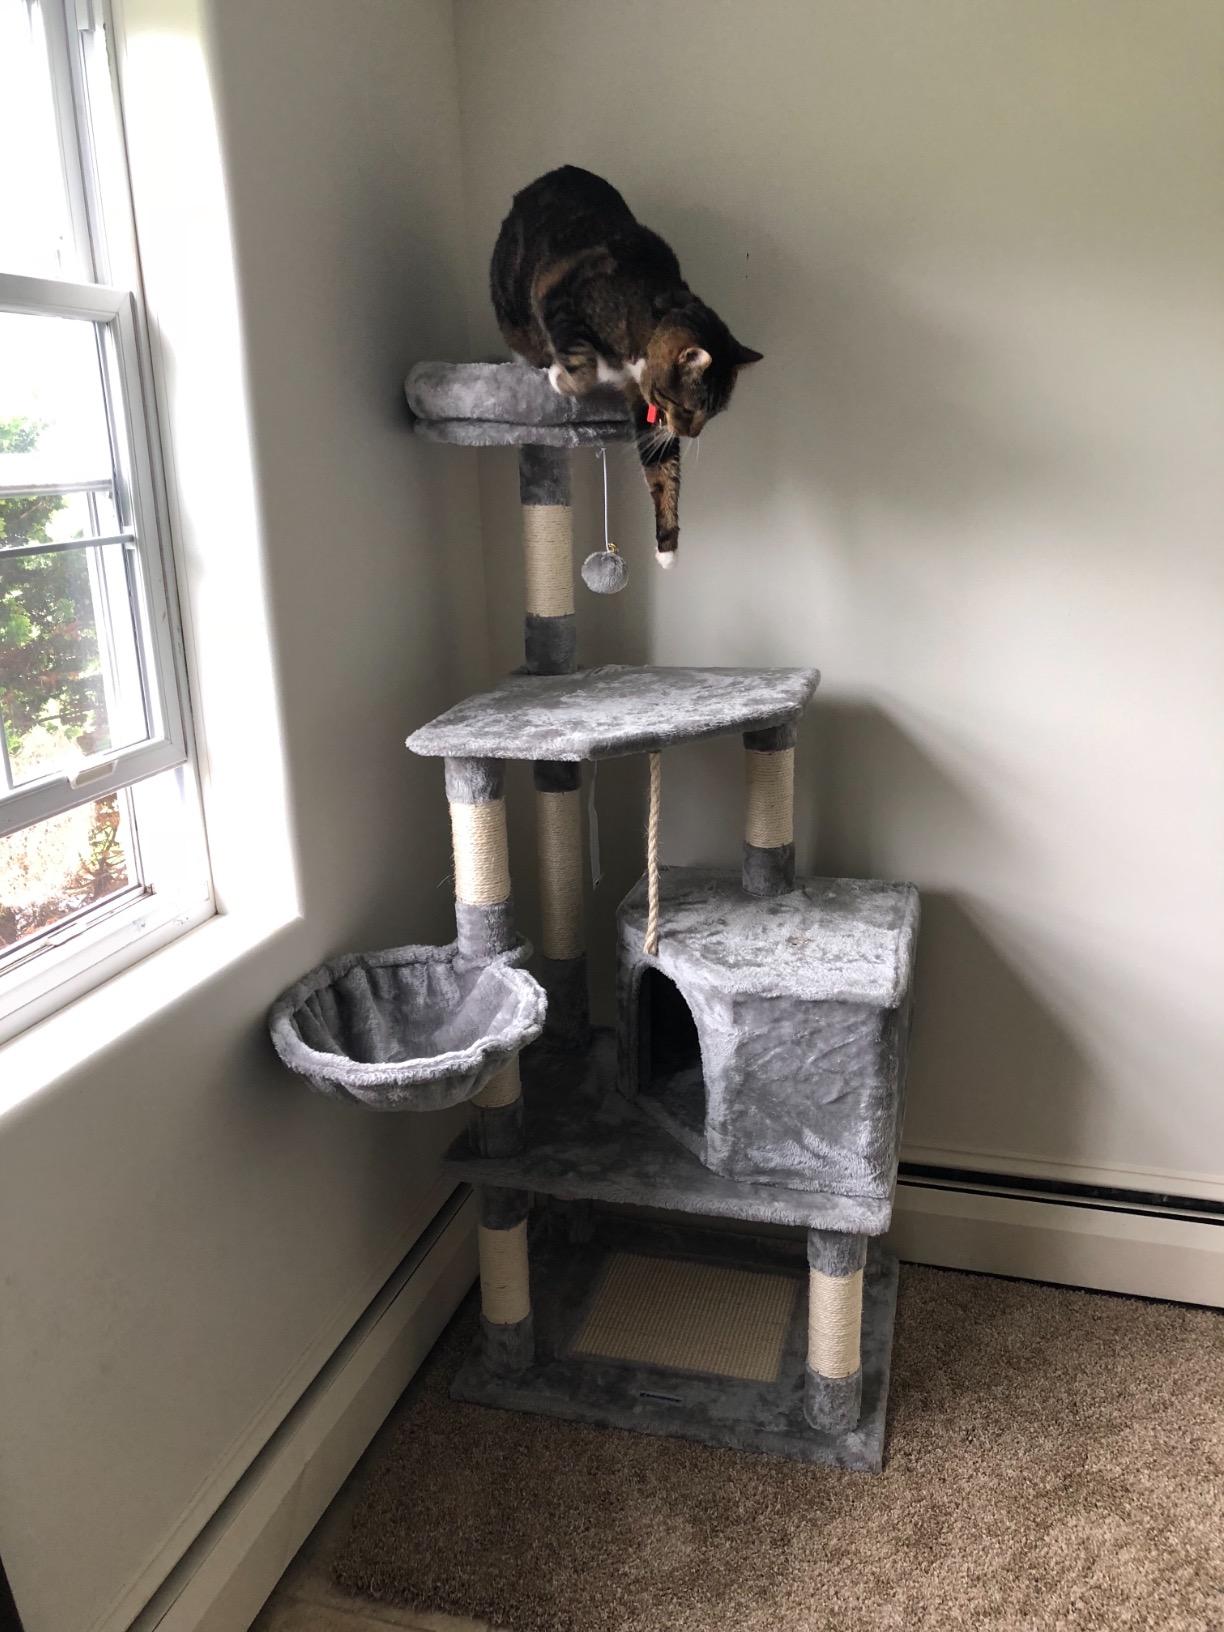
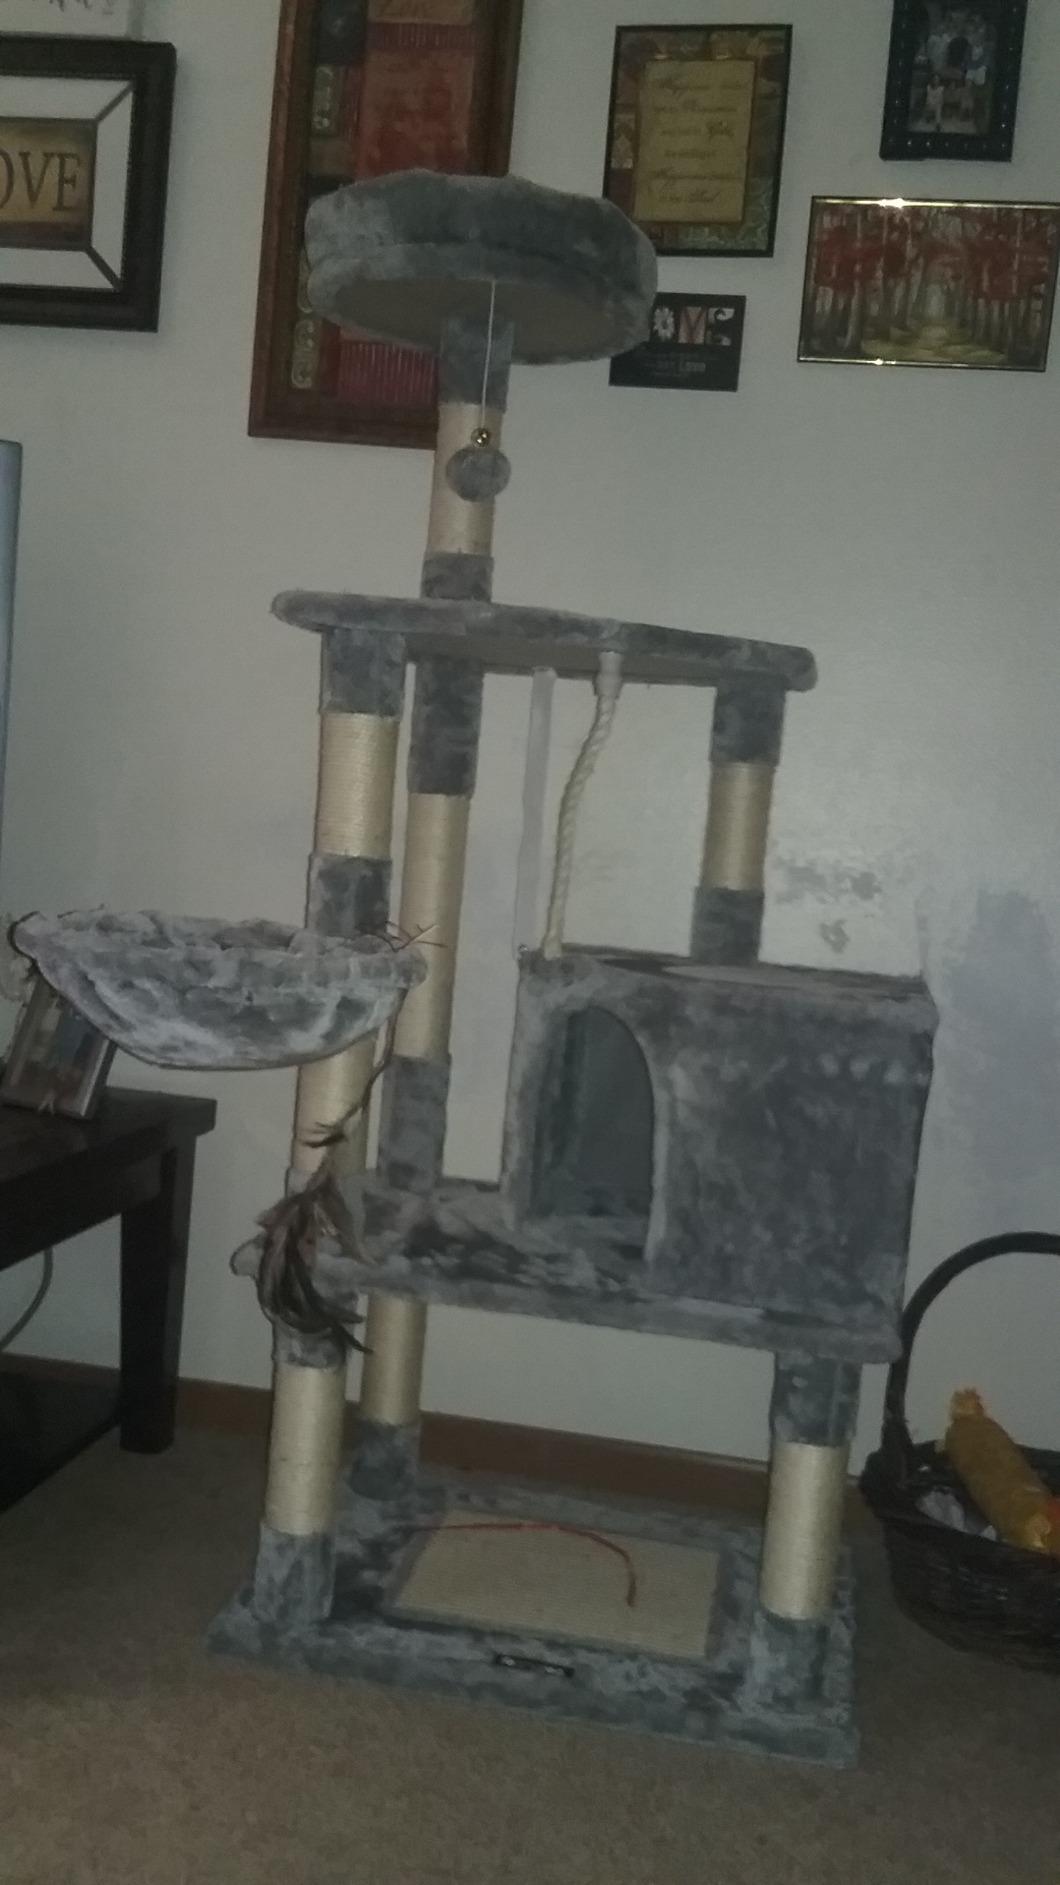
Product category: items_cat tree
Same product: yes